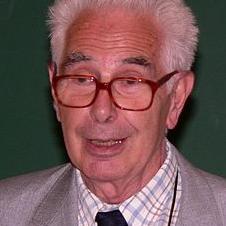
Age: 79